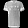
Label: T - shirt / top